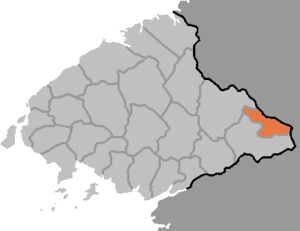
Hyangsan est un chef-lieu d'arrondissement situé dans l'est du Pyongan du Nord en Corée du Nord. Il a connu un fort développement touristique dans les montagnes du Myohyangsan qui sont à l'origine de son nom.